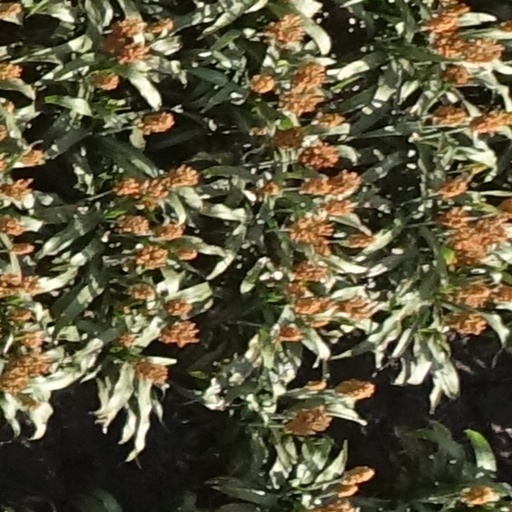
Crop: sorghum